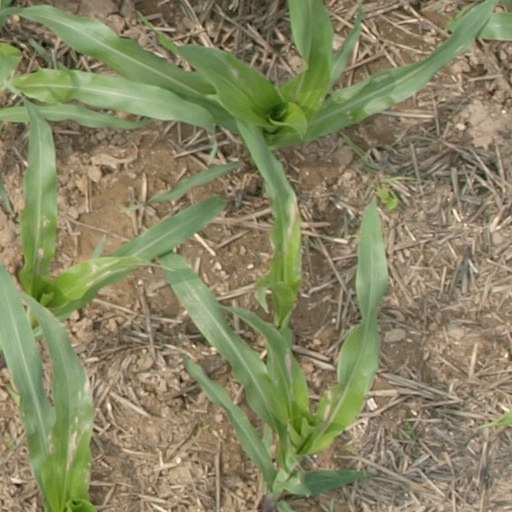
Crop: maize; corn